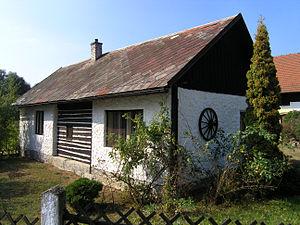
Radostov est une commune du district de Hradec Králové, dans la région de Hradec Králové, en République tchèque. Sa population s'élevait à 130 habitants en 2017.